History of the iron and steel industry in the United States

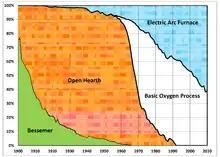
Percentages of US steelmaking processes.

As the only major steel maker not harmed during World War II, the United States iron and steel industry reached its maximum world importance during and just after World War II. In 1945, the US produced 67% of the world's pig iron, and 72% of the steel. By comparison, 2014 percentages were 2.4% of the pig iron, and 5.3% of the steel production.